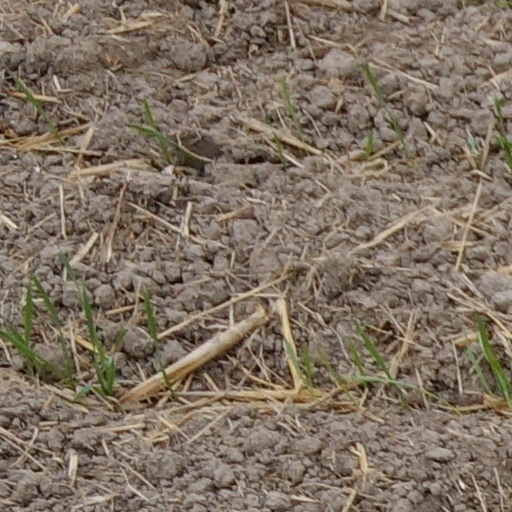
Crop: wheat